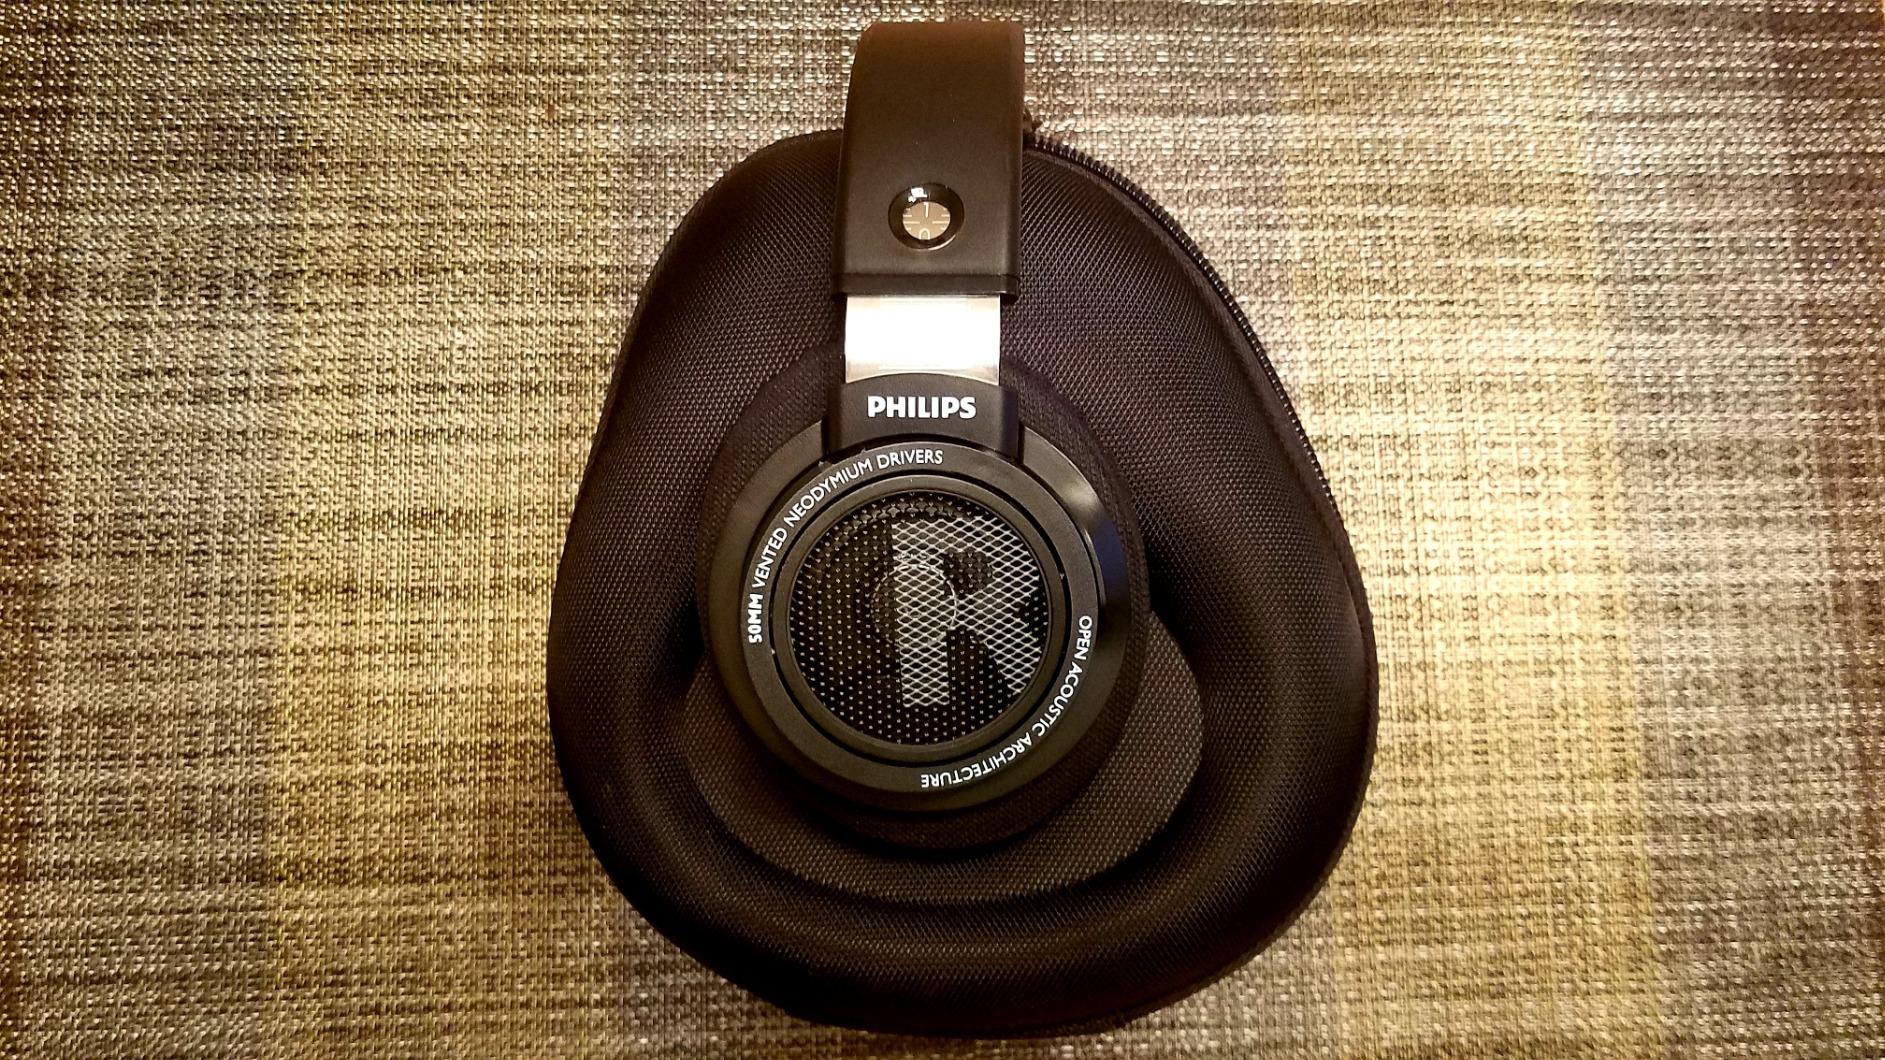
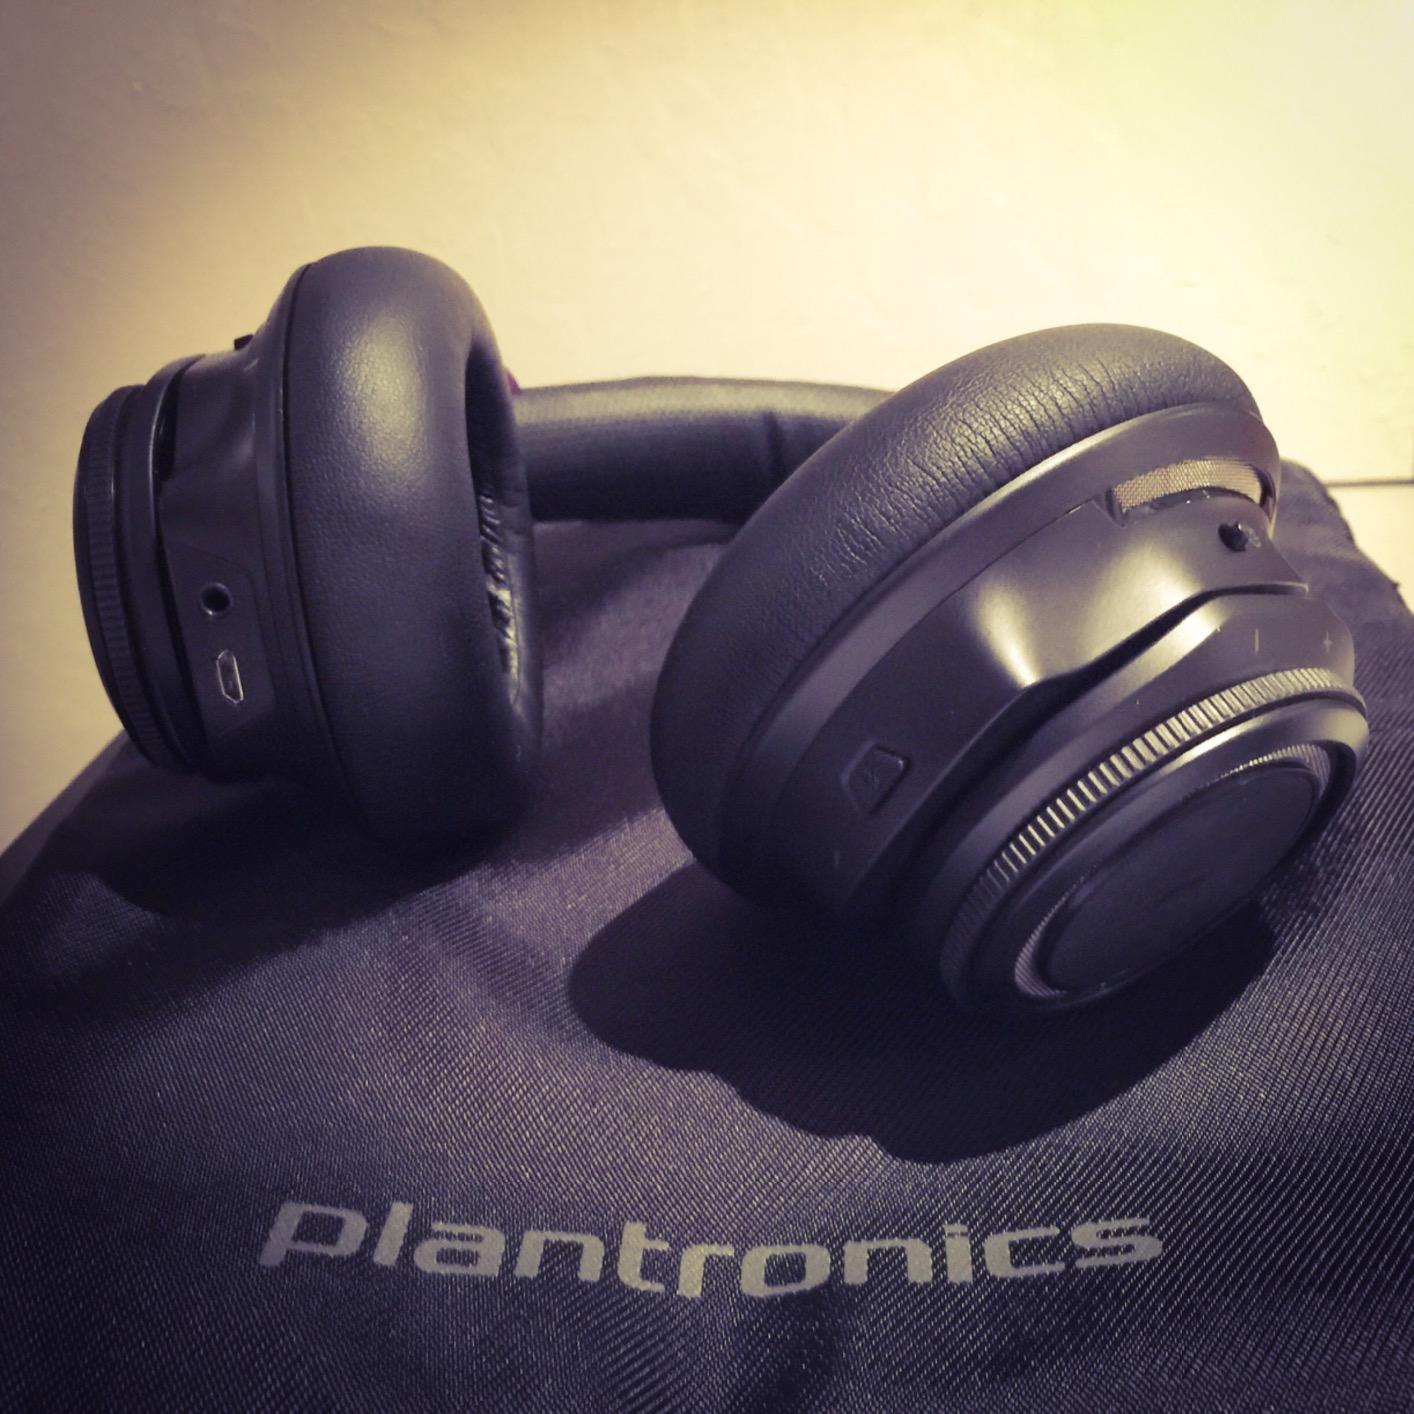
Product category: headphones
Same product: no